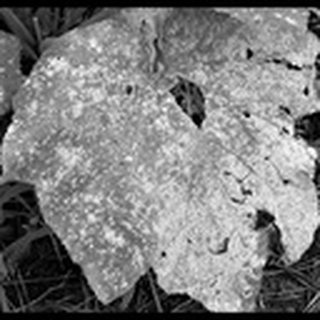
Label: cotton_powdery_mildew